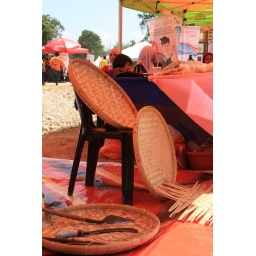
once a must have in the kitchen now mostly ended up on a wall decor....